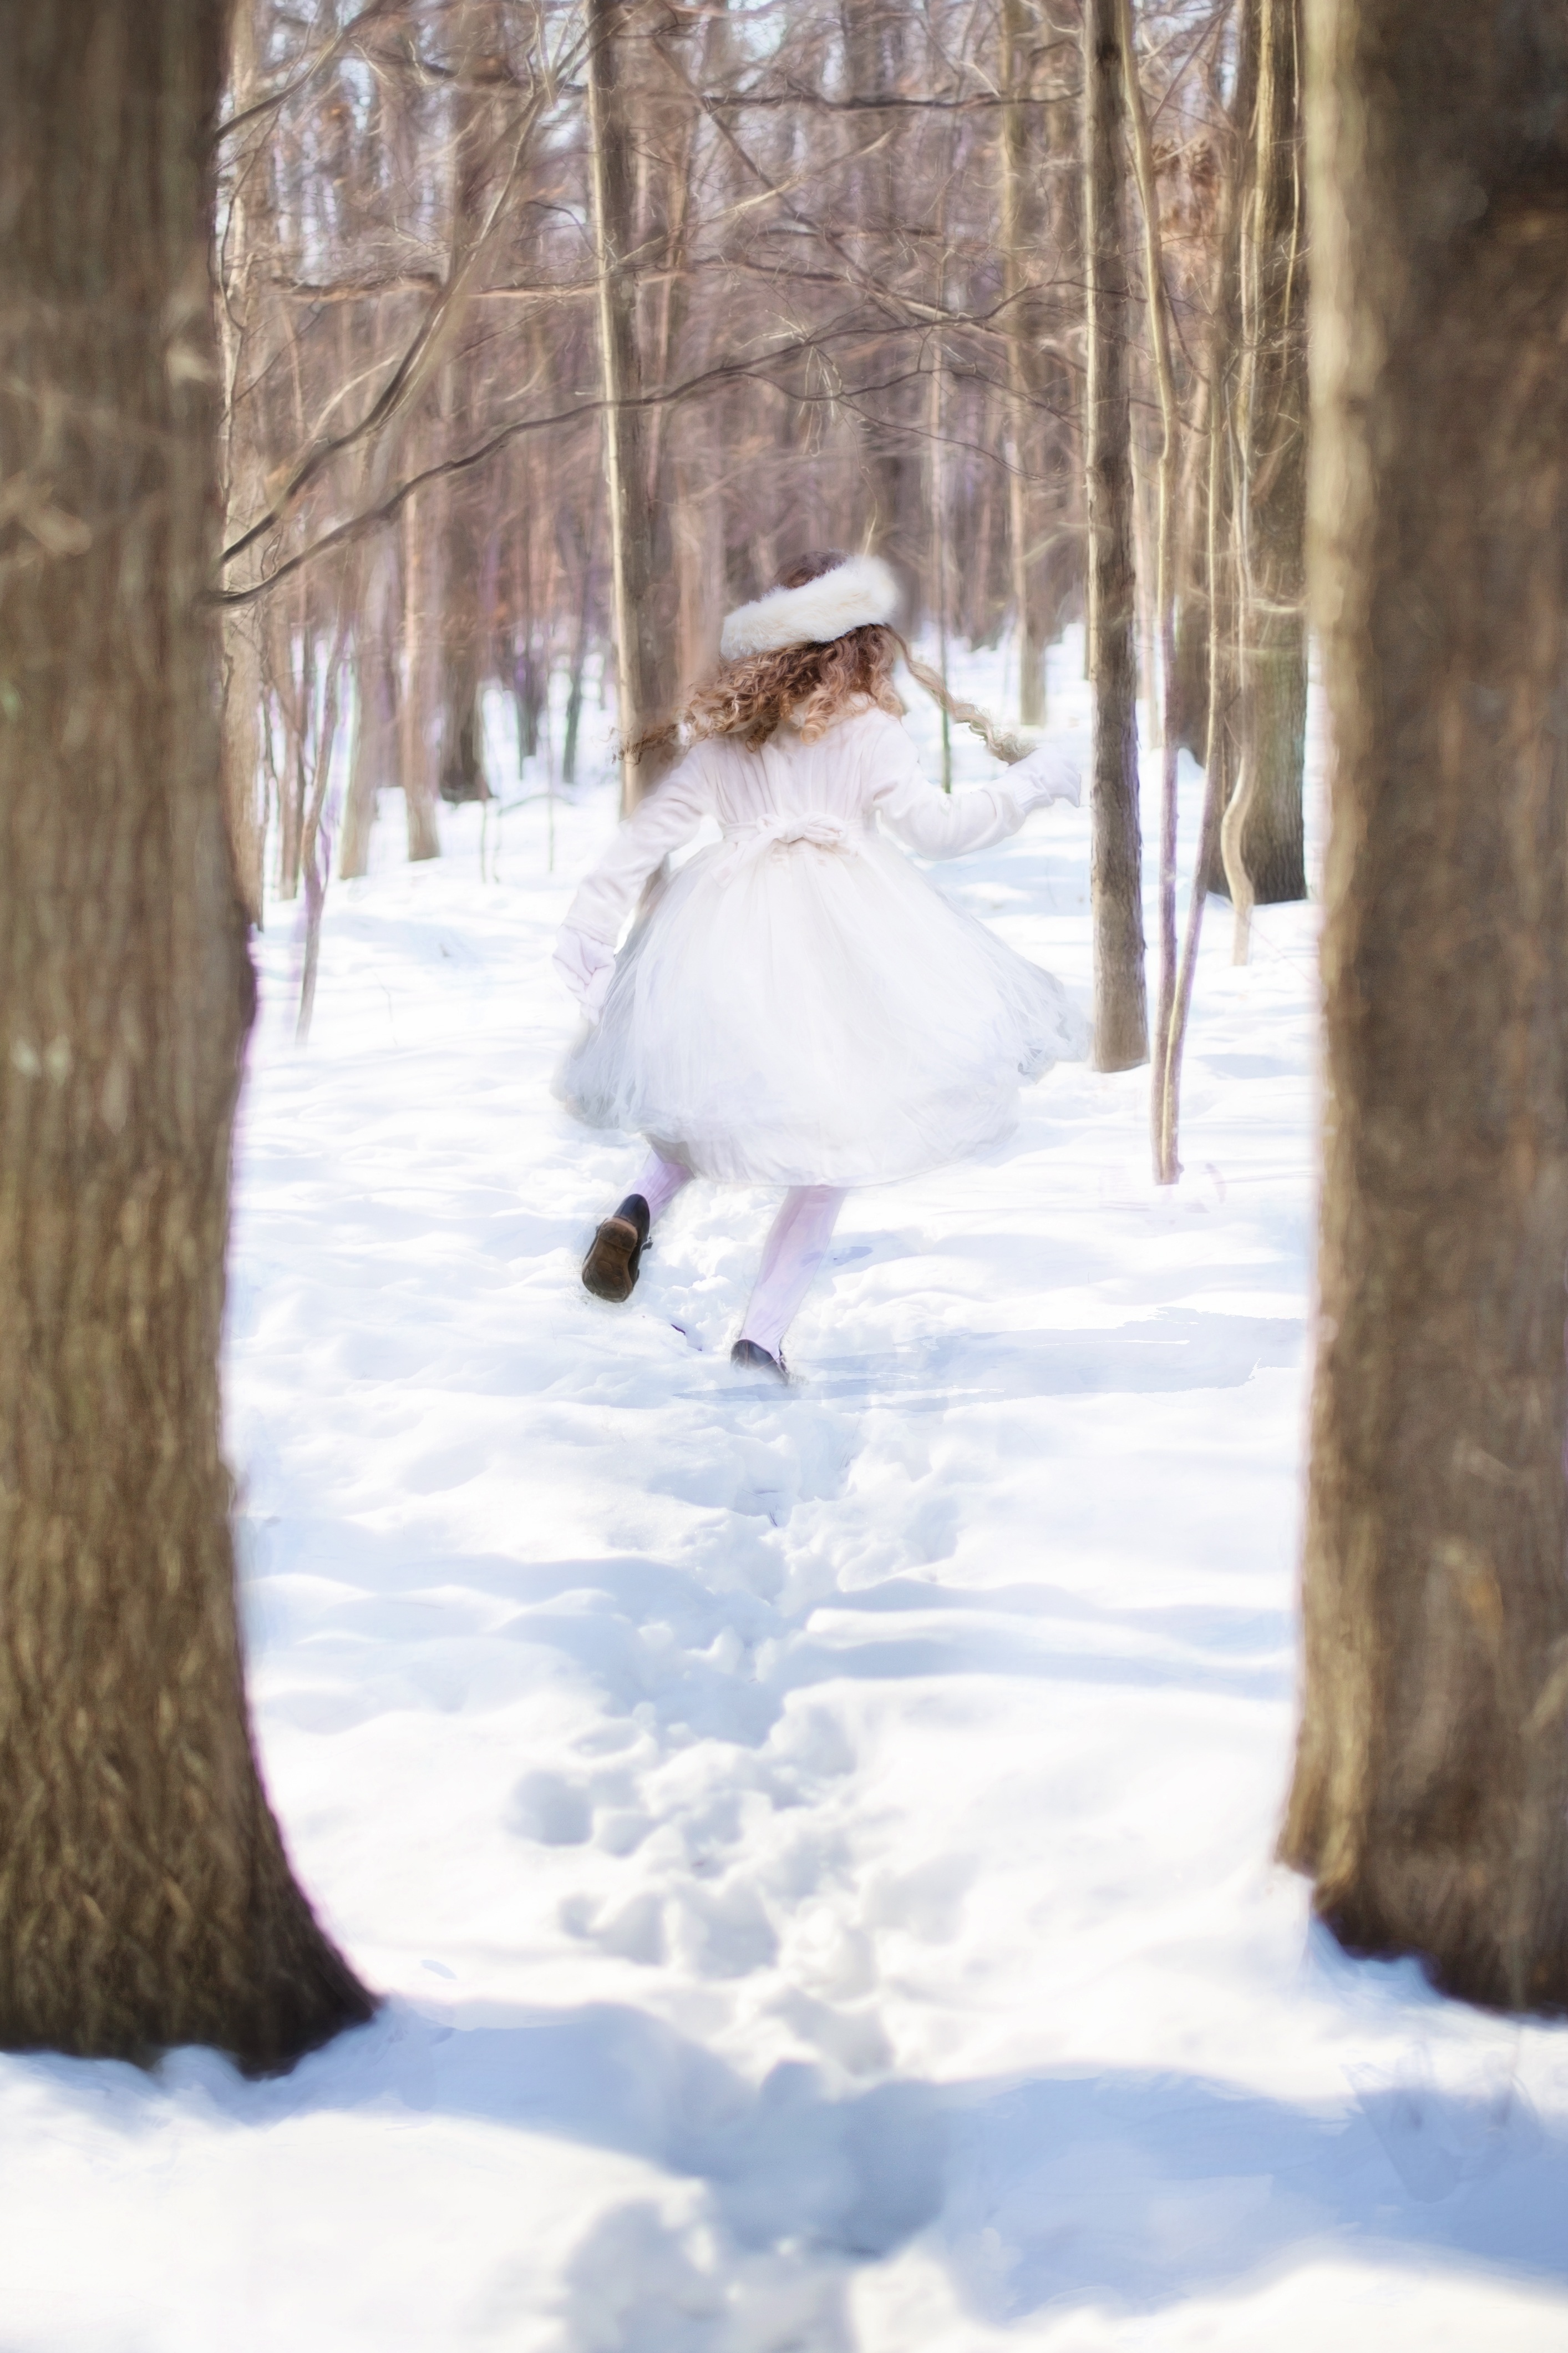
tree, forest, snow, winter, ice, spring, weather, season, happy, footwear, freezing, little girl running